Novae Hollandiae Plantarum Specimen

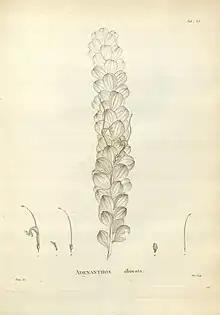
Tab. 37 "Adenanthos obovata"

The preface describes the journey "from Cape of Good Hope to Australia", an example of the continent being named as 'Australia' before its popularisation by Flinders' use in "A Voyage to Terra Australis". The work includes 256 black-and-white botanical illustrations, including contributions by Pierre-Joseph Redouté. Copper plates drawn by Pierre Antoine Poiteau and engraved by Auguste Plée were produced for other illustrations.